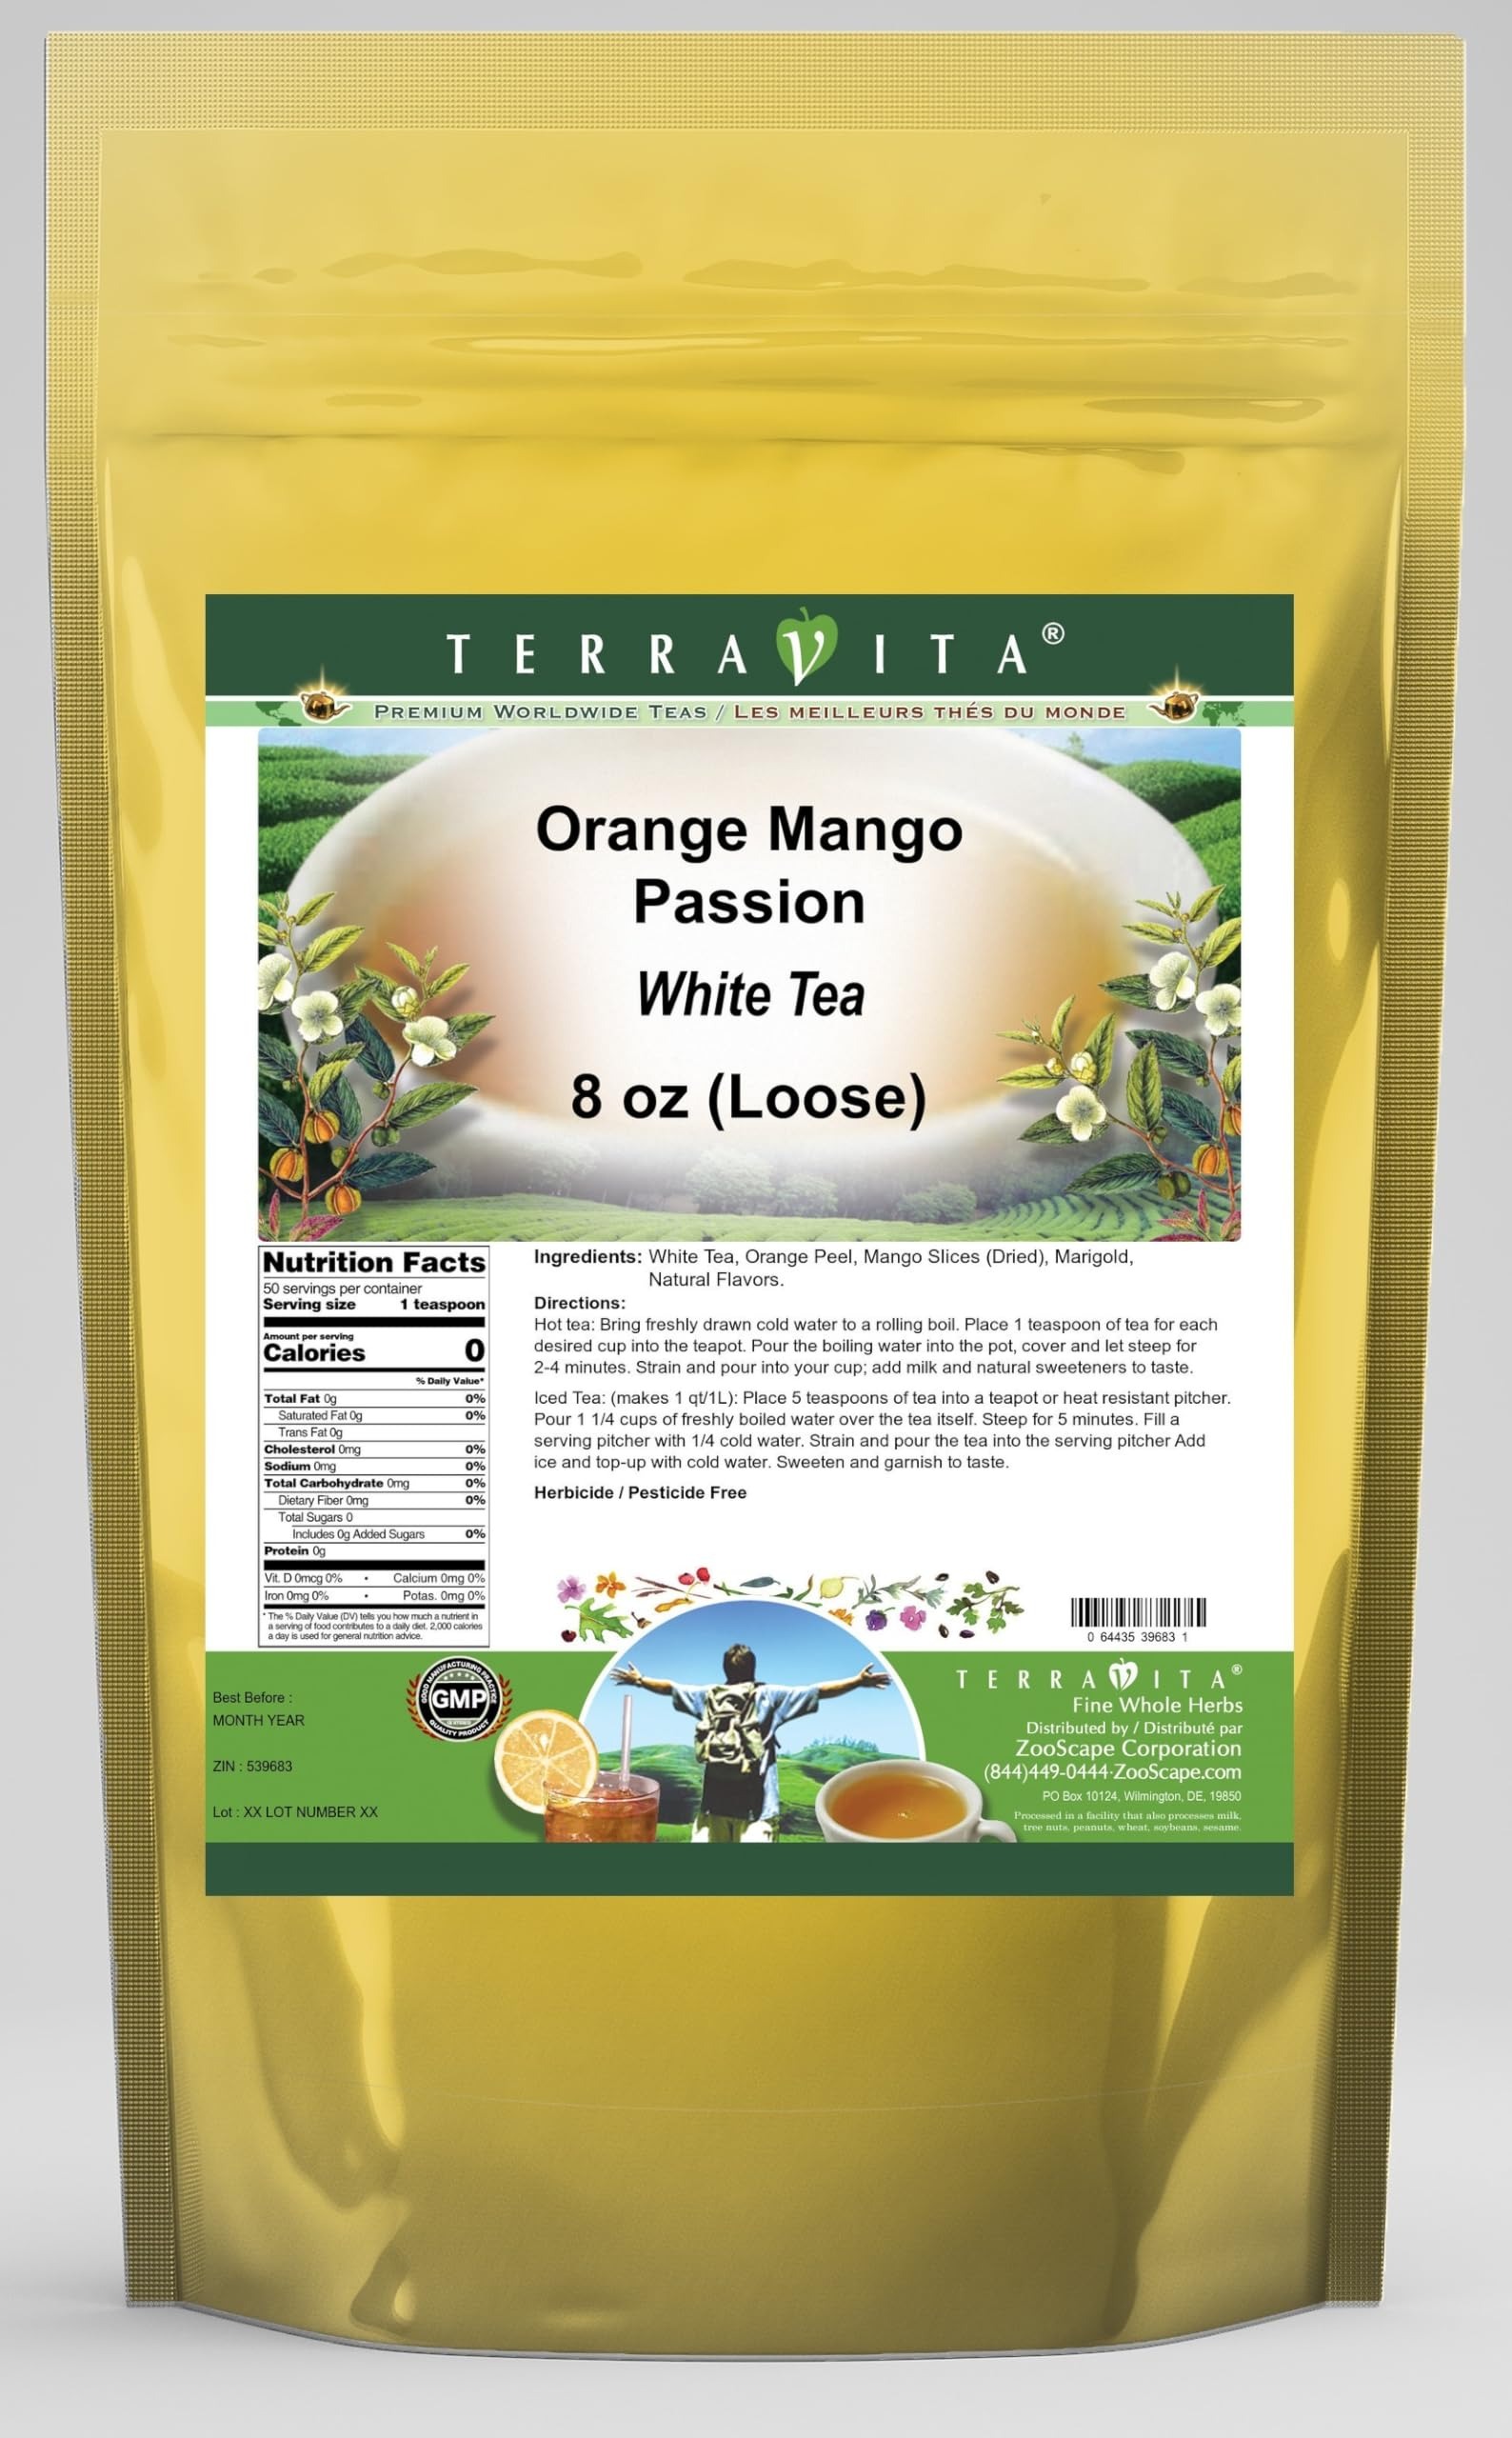
Item Name: Orange Mango Passion White Tea (Loose) (8 oz, ZIN: 539683) - 2 Pack
Bullet Point 1: Our Orange Mango Passion White Tea is a mouth-watering flavored White tea with Orange Peel, Mango Slices and Marigold that you can enjoy all year round! The aroma and Orange Mango Passion flavor is a delight! - Ingredients: White tea, Orange Peel, Mango Slices, Marigold and Natural Orange Mango Passion Flavor.
Bullet Point 2: No fillers.
Bullet Point 3: Manufacturer: TerraVita
Bullet Point 4: Size: 8 oz
Bullet Point 5: Loose Leaf White Tea - Packed in a convenient upright pouch!
Product Description: Our Orange Mango Passion White Tea is a mouth-watering flavored White tea with Orange Peel, Mango Slices and Marigold that you can enjoy all year round! The aroma and Orange Mango Passion flavor is a delight! - Ingredients: White tea, Orange Peel, Mango Slices, Marigold and Natural Orange Mango Passion Flavor. - Hot tea brewing method: Bring freshly drawn cold water to a rolling boil. Place 1 teaspoon of tea for each desired cup into the teapot. Pour the boiling water into the pot, cover and let steep for 2-4 minutes. Strain and pour into your cup; add milk and natural sweeteners to taste. - Iced tea brewing method: (to make 1 liter/quart): Place 5 teaspoons of tea into a teapot or heat resistant pitcher. Pour 1 1/4 cups of freshly boiled water over the tea itself. Steep for 5 minutes. Fill a serving pitcher with 1/4 cold water. Strain and pour the tea into the serving pitcher Add ice and top-up with cold water. Sweeten and garnish to taste. - TerraVita is an exclusive line of premium-quality, natural source products that use only the finest, purest and most potent ingredients found around the world. TerraVita is hallmarked by the highest possible standards of purity, potency, stability and freshness. All of our products are prepared with the highest elements of quality control, from raw materials through the entire manufacturing process, up to and including the moment that the bottles or bags are sealed for freshness and shipped out to you. Our highest possible standards are certified by independent laboratories and backed by our personal guarantee. - TerraVita exists to meet and ensure your family's health and wellness without the harmful effects of chemicals and health products. We strive to make all of our products affordable and reliable and are constantly searchin
Value: 16.0
Unit: Ounce

Price: 97.46